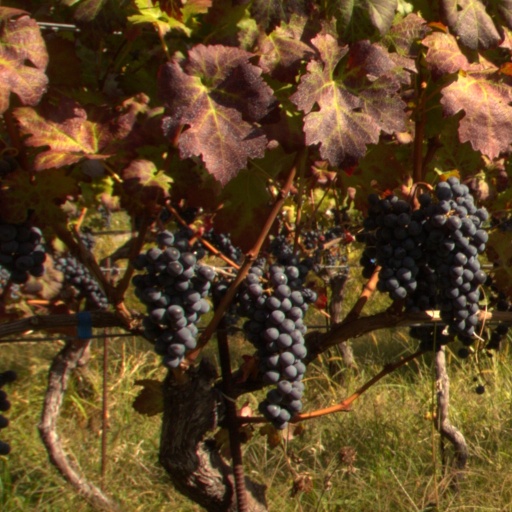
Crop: grape